Ajmer–Sealdah Express

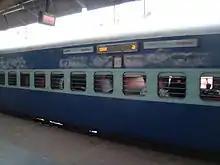
12987 Sealdah–Ajmer Superfast Express – Sleeper coach

The 12988 / 12987 Ajmer–Sealdah Superfast Express runs from Ajmer Junction via , , , , , , , , Kanpur Central, , Pt. Deen Dayal Upadhyay Jn., , , , , , , & to Sealdah.